Line length

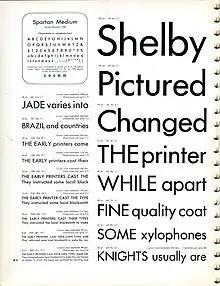
Second page of the Spartan Type Specimen by American Type Founders (1953). The lowercase alphabet measurement for each of the sizes displayed on this page can be found on the left column.

There are a few methods to calculate line length to fit the intended average count of characters that such lines should contain based on the factors listed above. Most, if not all, of these methods use the length of the lowercase alphabet (LCA) as a reference for its calculation. The lowercase alphabet (a measurement of the array of characters of the hegemonic roman alphabet from "a" to "z" in typographic points) was sometimes included in type specimen booklets. If not available, the first step to calculate the line length for all these methods is the measurement of the LCA at the size that will be ultimately used.